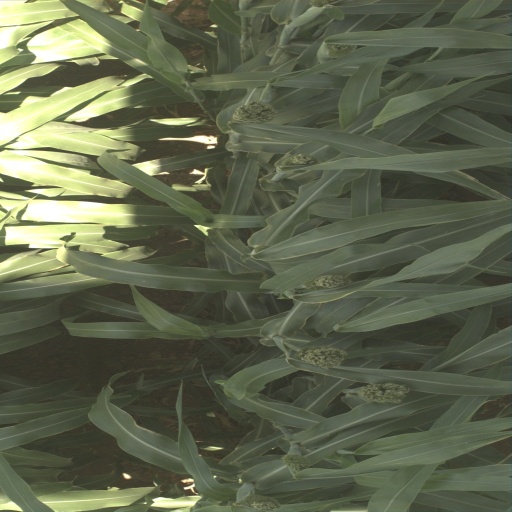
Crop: sorghum